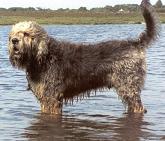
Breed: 217-n000014-otterhound